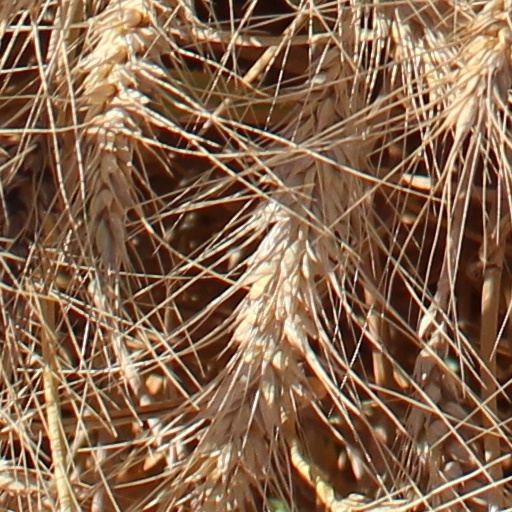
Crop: wheat